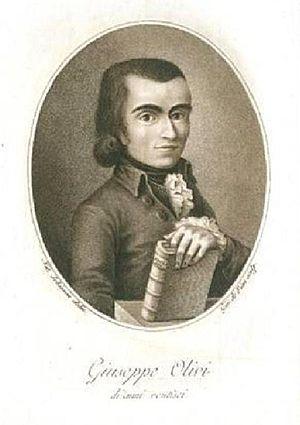
Giuseppe Olivi était un naturaliste italien issu de la famille Olivi di Briana. Il a été membre de l'Académie de Padoue et de l'Accademia dei Quaranta.